The White Buffalo (musician)

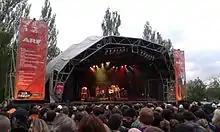
The White Buffalo performing in 2015 (Azkena Rock Festival, Vitoria-Gasteiz).

Smith was a San Francisco waiter who dragged his guitar to open mic nights once or twice a year. When he was asked in 2002 to allow a song in surfer Chris Malloy's movie Shelter, he quit his job and moved down to Orange County. He toured relentlessly, sometimes driving 1,000 miles between gigs.